Swedish Police Authority

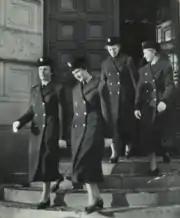
Women police in Stockholm, 1958

The Swedish Marine Police have around 12 boats in total at their disposal. Most common types are high-performance RIBs, capable of speeds up to 60 knots, or CB90-class boats — 15-metre patrol vessels, capable of speeds of up to 40 knots. There are about 80 marine police officers in total, half of which work only during the summer. The marine police coordinate with several other agencies and organizations, like the Coast Guard, Customs Service and the Sea Rescue Society.